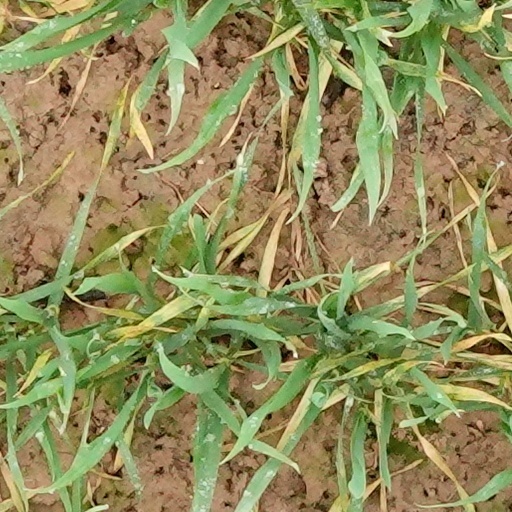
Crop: wheat